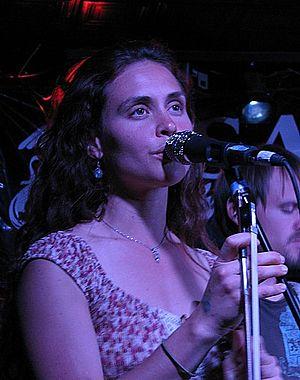
Elephant Revival est un groupe américain de musique folk, originaire de Nederland et formé en 2006. Le groupe se compose de Bonnie Paine, Charlie Rose, Dango Rose, Daniel Rodriguez et Bridget Law.